1975 World Snooker Championship

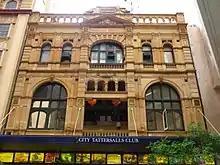
The exterior of City Tattersalls Club

The championship was held from 9 April to 1 May 1975 at multiple locations across Australia. This was the second time since 1969 that the championship was held outside the United Kingdom, after 1971. Tobacco brand Park Drive did not continue its sponsorship from 1974. The World Professional Billiards and Snooker Association appointed Eddie Charlton Promotions as the promoter. Eddie Charlton was a leading player, and had been the losing finalist in the 1973 World Snooker Championship. Snooker historian Clive Everton later wrote that "Some sports might have found it odd that a world championship should be promoted by one of its leading contenders but professional snooker, ever since the days of Joe Davis, was used to the idea of a player or clique of players having control of either promotion or administration, or both."